John A. Macdonald

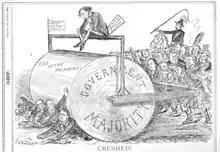
Macdonald uses his parliamentary majority to roll to victory over Liberal leader Edward Blake and his party in this 1884 cartoon by John Wilson Bengough.

Part of the National Policy was implemented in the budget presented in February 1879. Under that budget, Canada became a high-tariff nation like the United States and Germany. The tariffs were designed to protect and build Canadian industryfinished textiles received a tariff of 34%, but the machinery to make them entered Canada free. Macdonald continued to fight for higher tariffs for the remainder of his life.